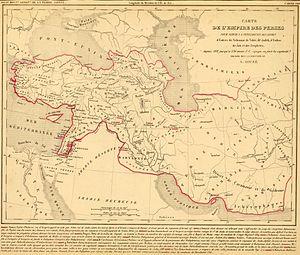
Carte de l'Empire des Perses. Pour servir a l'intelligence des livres d'Esdras, de Nehemias, de Tobie, de Judith, d'Esther, de Job et des Prophetes. Depuis 588 jusqu'a 536 avant J.C. epoque ou finit la captivite. Dressee sous la direction de A. Houze. (In upper margin:) Atlas histque. (et) geogque. de la Terre Sainte. Carte VIII. (Paris, Chez P. Dumenil, editeur, rue des Beaux-Arts, 10. 1844)